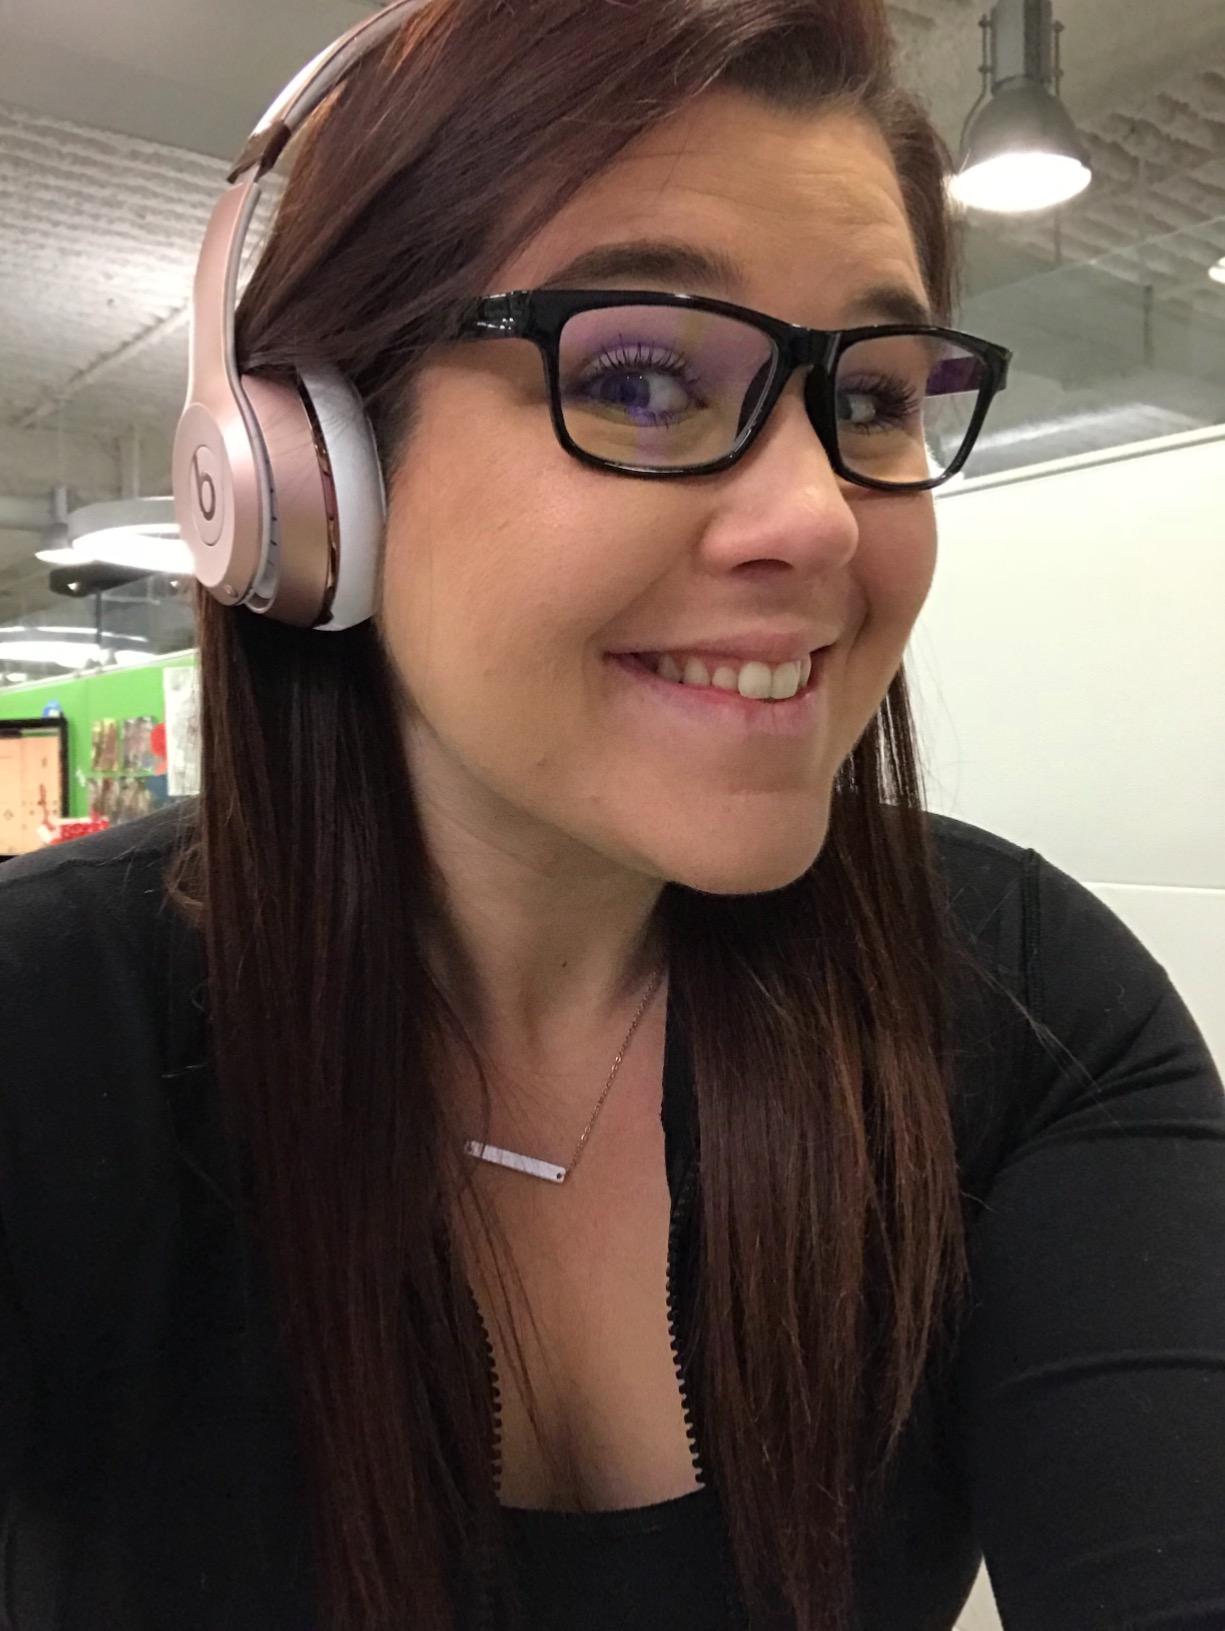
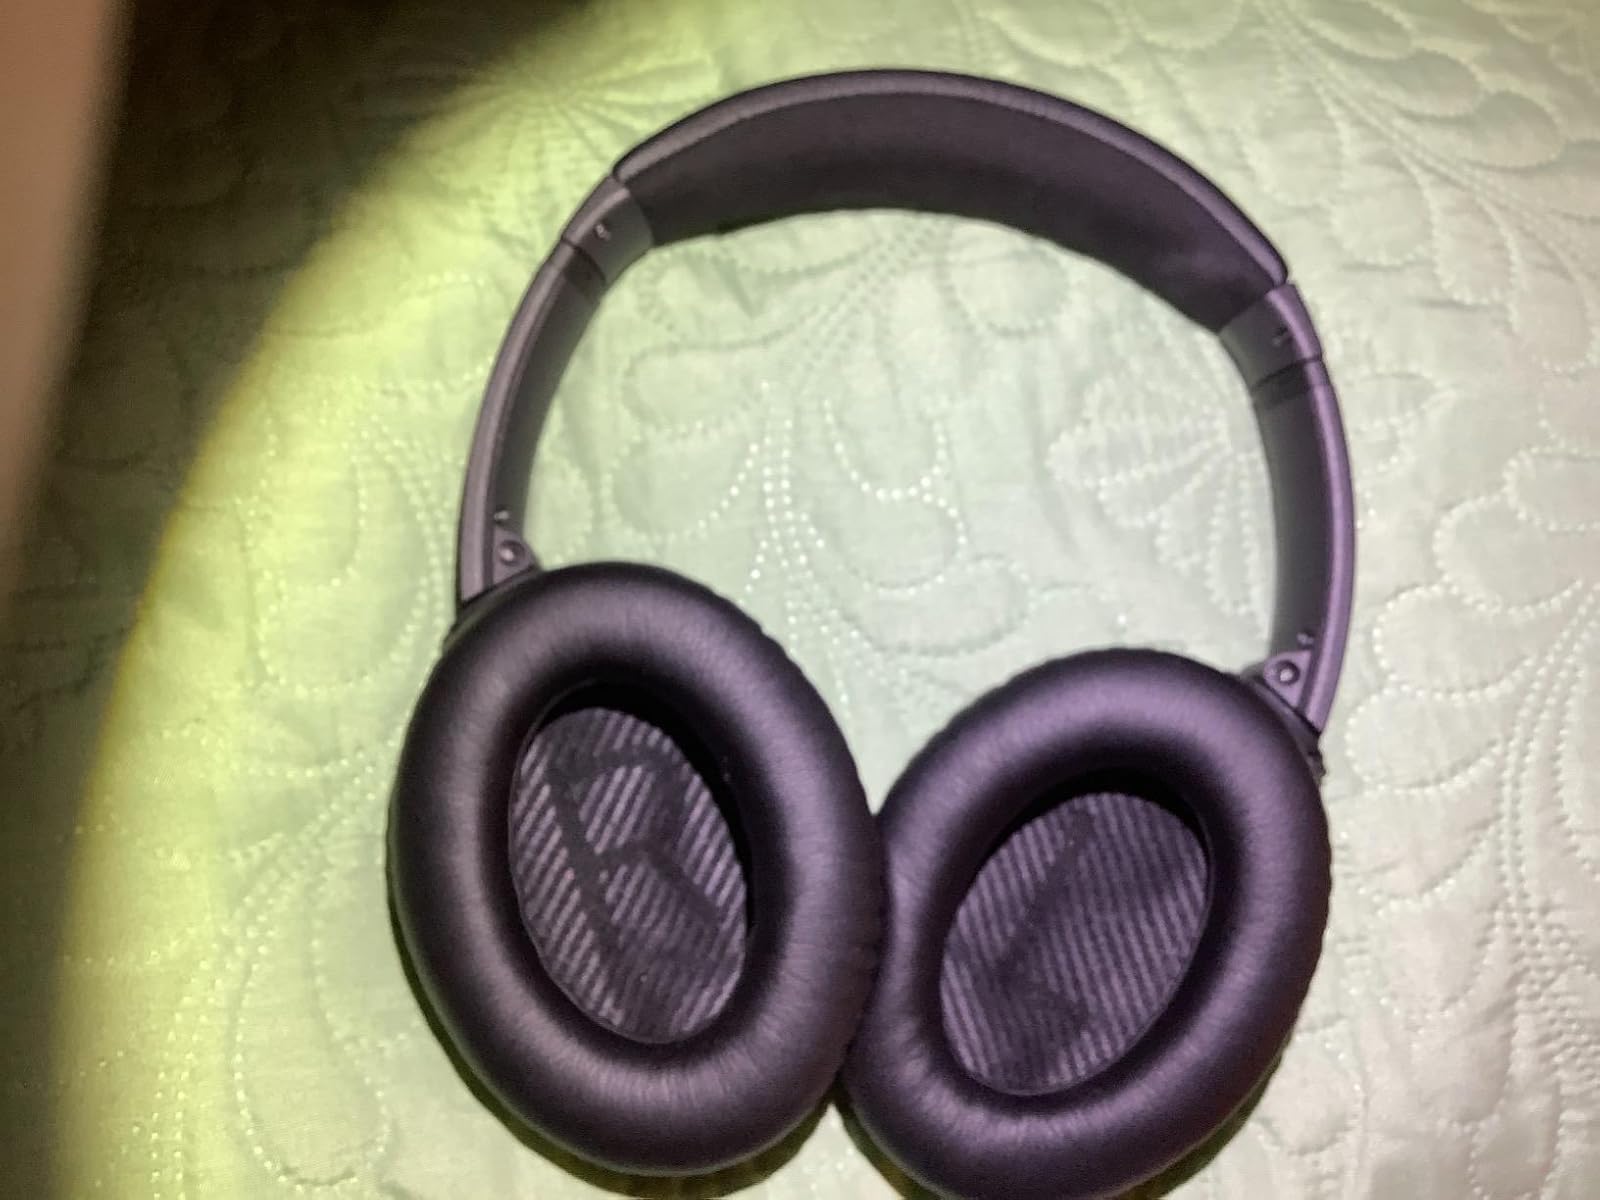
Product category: headphones
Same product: no